Describe the emotion expressed in this image:  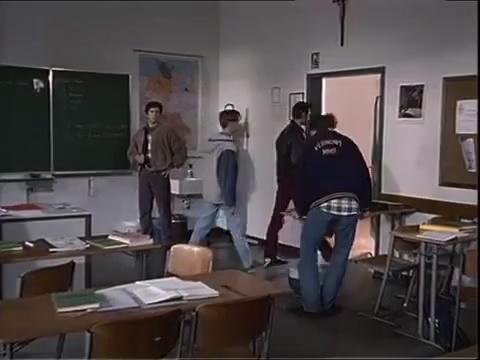
This person displays Fear, valence and arousal with low intensity.